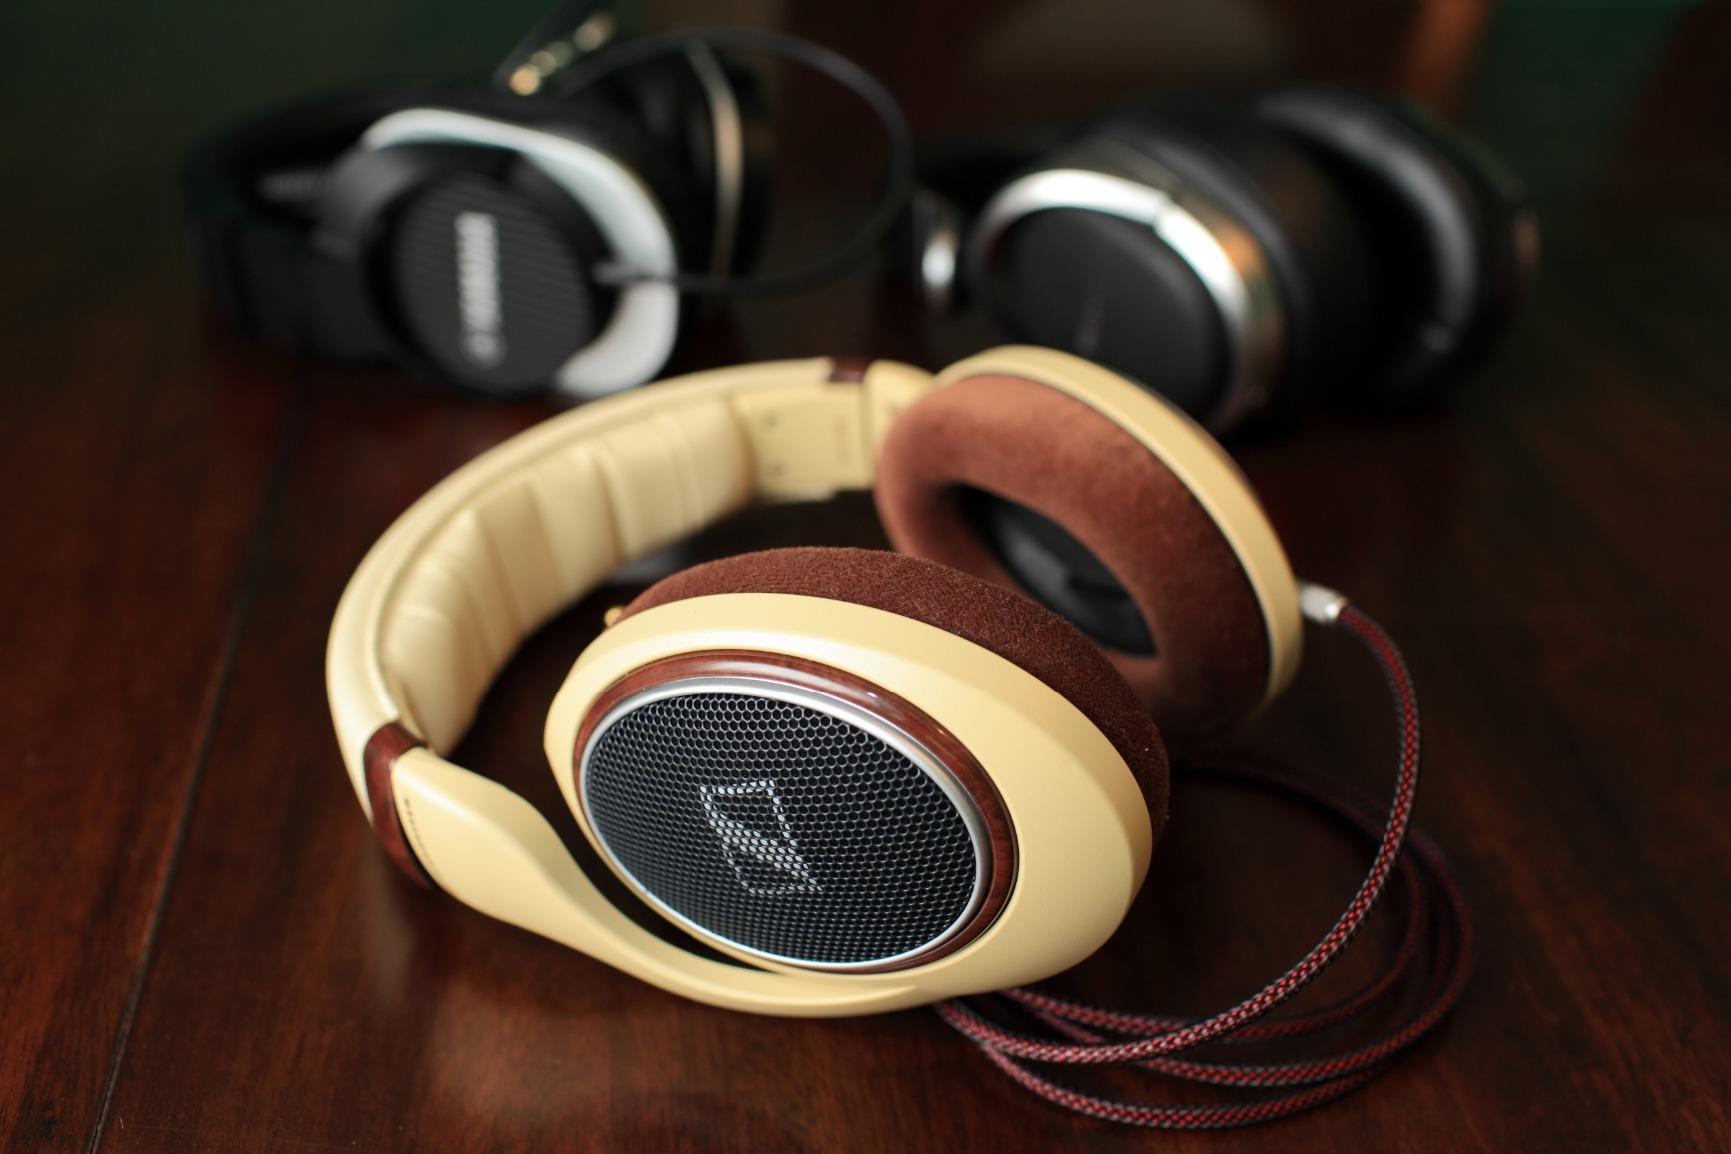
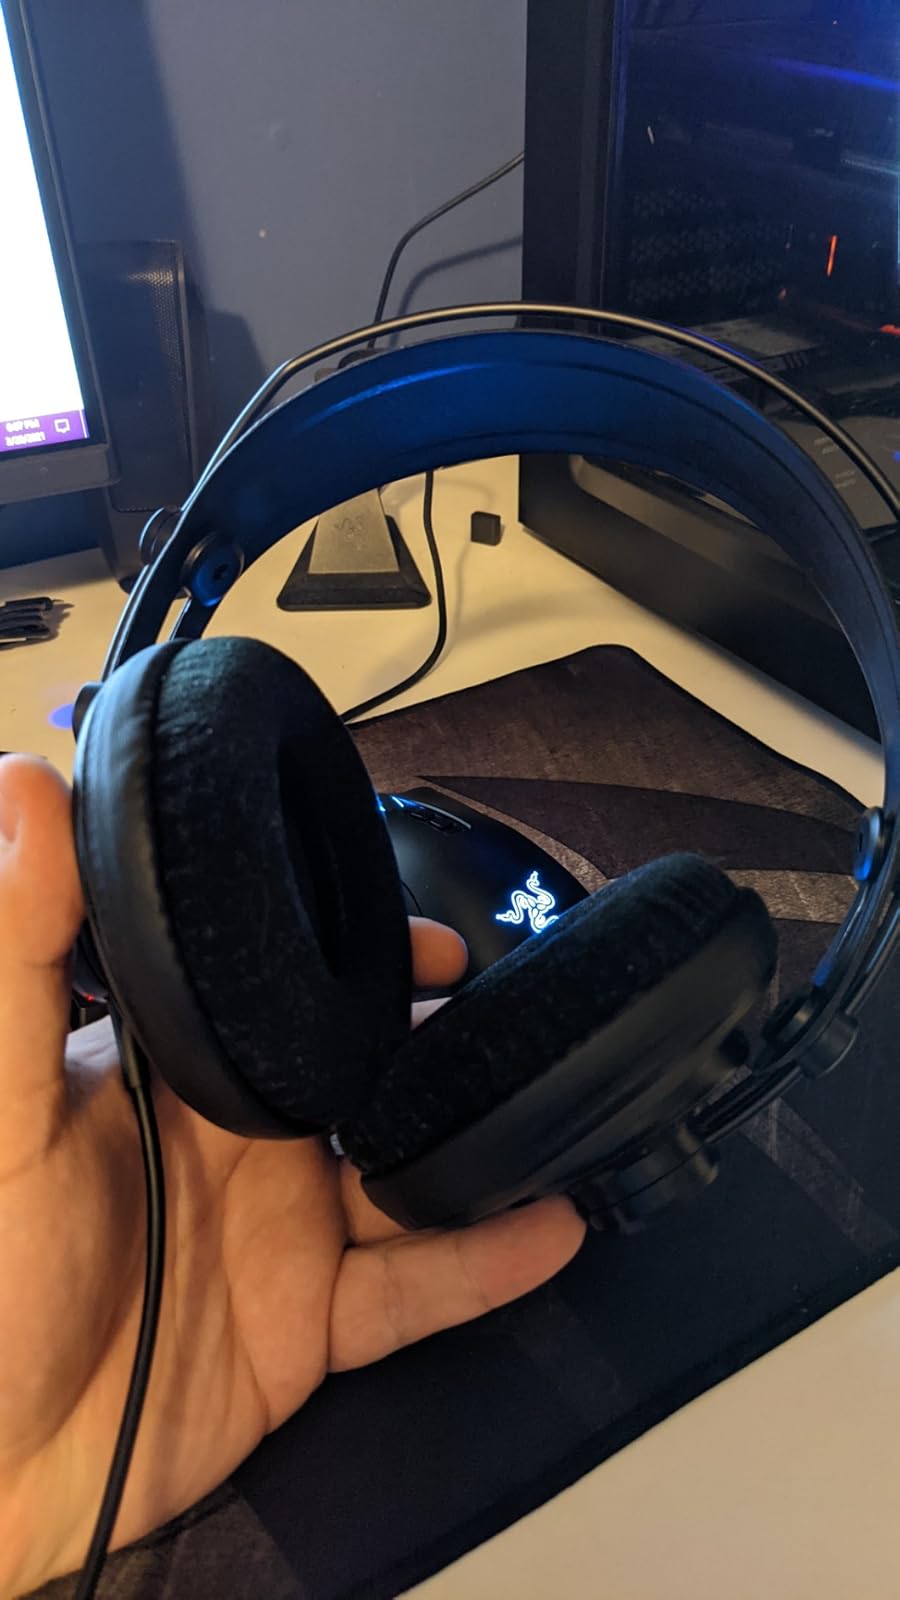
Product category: headphones
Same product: no